Valencian pilota

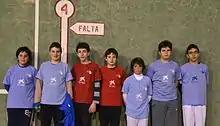

Escala i corda: A more prestigious game and (alongside Raspall) the only one played professionally. It is played in a trinquet where a 1.8m high net is placed in the middle of the field. The ball must be thrown between players over the net, but can be aimed anywhere, mostly to special places such as the "galeries" or the "llotgeta" where a direct point is scored.